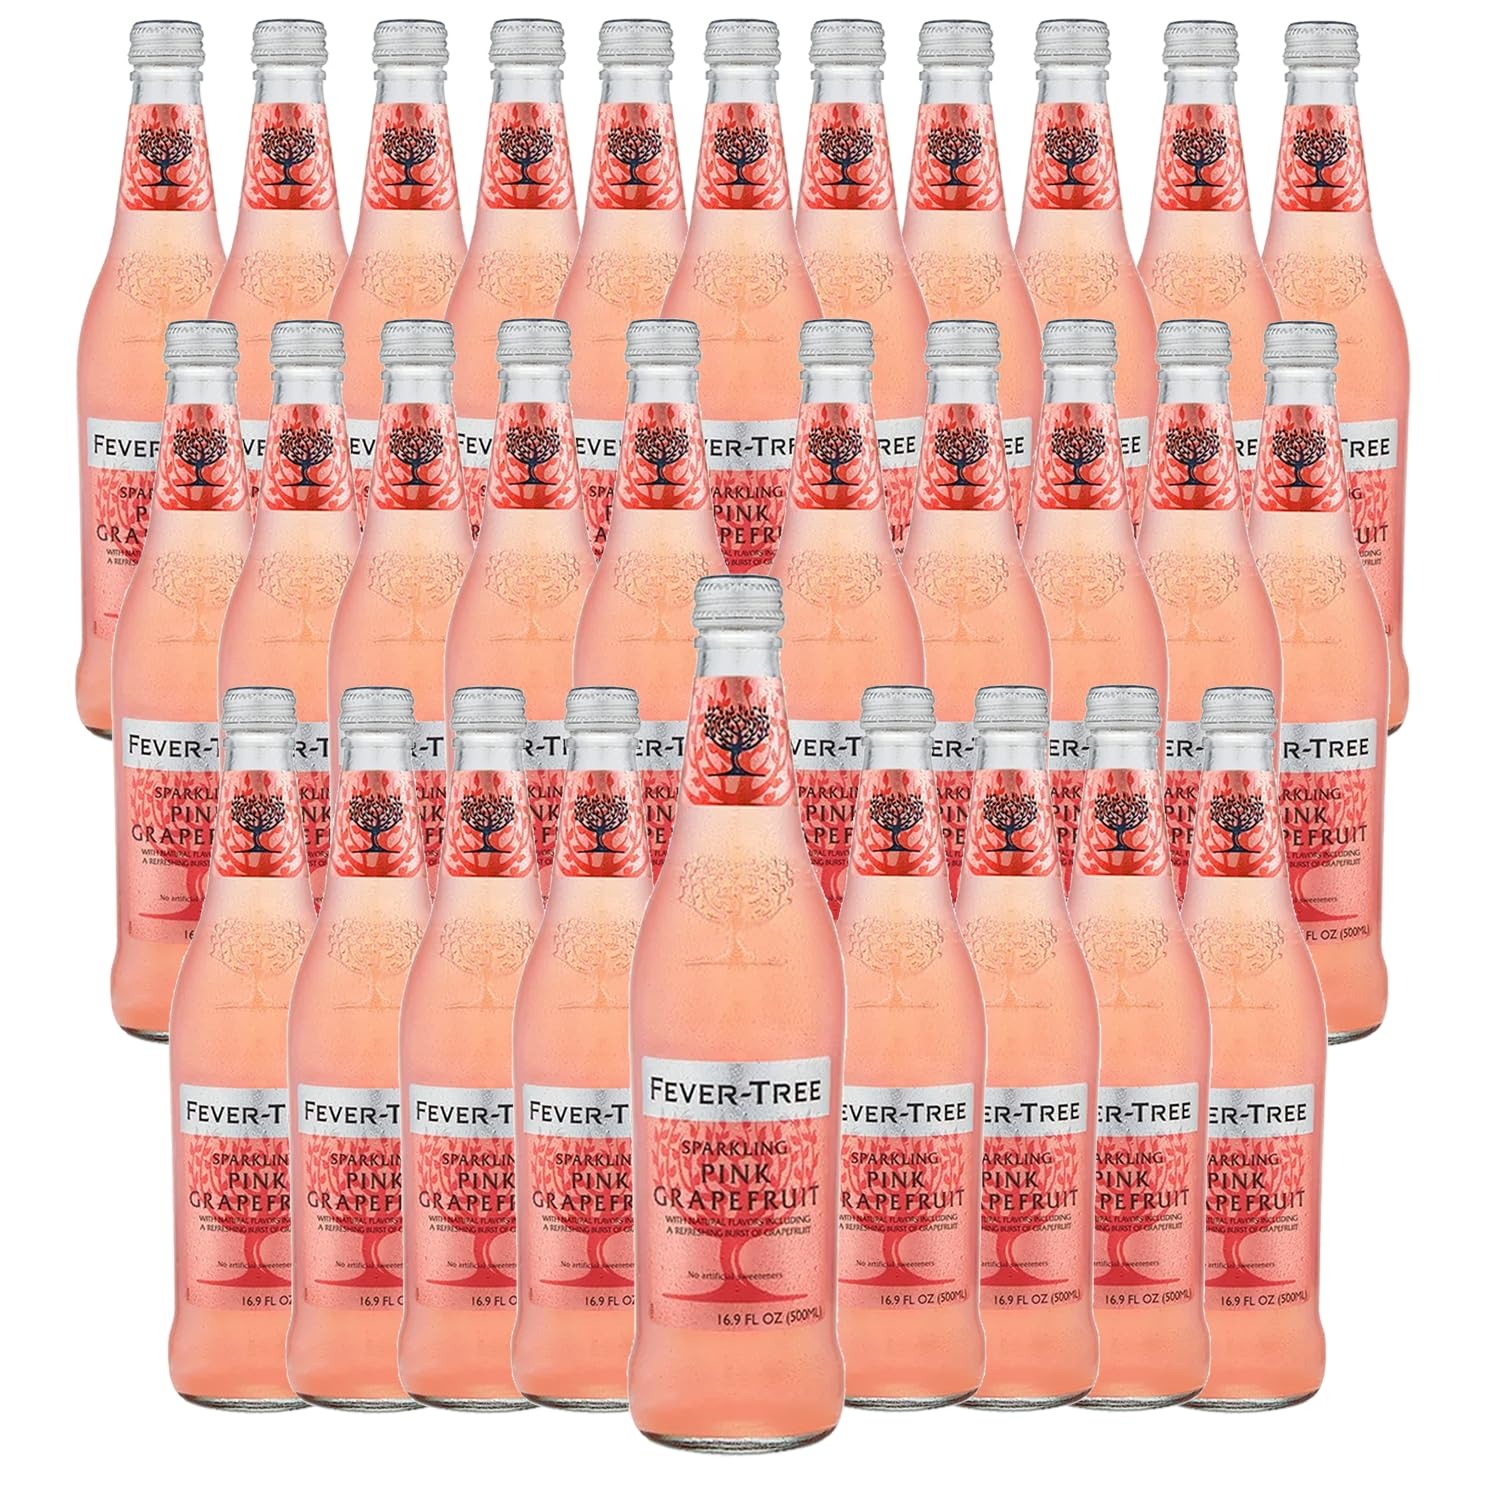
Item Name: Fever Tree Sparkling Pink Grapefruit Soda - Premium Quality Mixer and Soda - Refreshing Beverage for Cocktails & Mocktails 500ml Bottle
Bullet Point 1: Refreshing Grapefruit Symphony: Experience the delightful symphony of flavors in this meticulously crafted soda, featuring a refreshing upfront burst of fresh grapefruit artfully balanced with soft pink grapefruit floral notes. Revel in the harmonious blend that captures the essence of the finest pink grapefruits.
Bullet Point 2: Premium Carbonation: Immerse yourself in the perfect levels of carbonation that pro-vide a rounded base, elevating this soda into a refreshing, light spritz. Carefully curated to complement the nuances of premium tequilas and vodkas, it promises a delightful drinking experience.
Bullet Point 3: Nature's Best Ingredients: Embrace the commitment to quality with a Non-GMO certi-fied recipe that relies on naturally sourced ingredients. This soda is a testament to puri-ty, containing no artificial sweeteners or colors, ensuring a wholesome and authentic taste.
Bullet Point 4: Bitter-Sweet Harmony: Uncover the secret to the perfectly balanced flavor profile – a meticulous combination of bitter and sweet, enhanced with fresh and floral notes. The result is a soda that epitomizes the best attributes of pink grapefruit, delivering a satis-fying and nuanced taste.
Bullet Point 5: Sun-Kissed Grapefruits: Crafted with real juice from hand-picked grapefruits, this reci-pe seeks out fruits kissed by copious amounts of year-round sun. The optimal combi-nation of sunlight, precipitation, and soil conditions ensures that each grapefruit devel-ops the perfect bitter to sweet ratio, adding a touch of nature's perfection to every sip
Bullet Point 6: Includes (30)500ml Bottles of Sparkling Pink Grapefruit Soda, Phone and tablet holder and tasting notes/recipes.
Value: 16.9
Unit: Fl Oz

Price: 139.98